Jakob Lorber

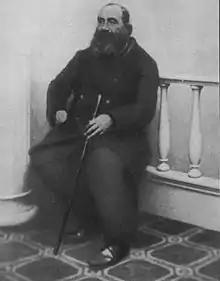
Jakob Lorber.

Jakob Lorber (22 July 1800 – 23 August 1864) was a Christian mystic and self-professed visionary from the Duchy of Styria who promoted liberal Universalism, and who referred to himself as "God's scribe". He wrote that, on 15 March 1840, he began hearing an "inner voice" from the "region" of his heart, thereafter transcribing what it said. By the time of his death, 24 years later, he had written over 10,000 pages of detailed manuscripts.